Yulmu-cha

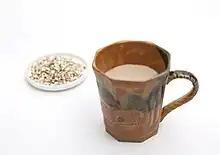

Yulmu-cha is a tea made of roasted, powdered "yulmu" (grains of "Coix lacryma-jobi" var. "ma-yuen"), sometimes mixed with nuts such as walnut. The tea, usually served hot, is also often sold through vending machines in South Korea.